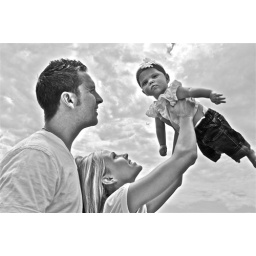
Emery flying in black and white